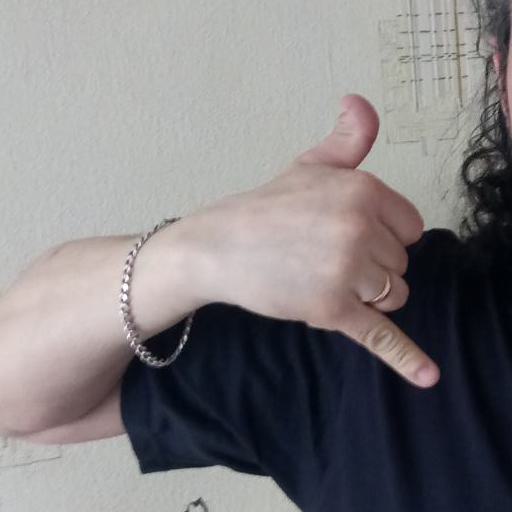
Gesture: call